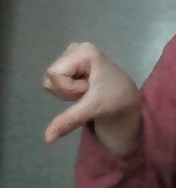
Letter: waw